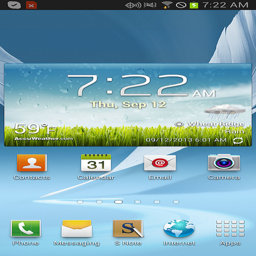
The home screen of a smart phone with icons.
The screen of a smart phone showing the weather
A phone lock screen is displaying the time and several icons.
The image shows the screen of a cell phone homepage.
a screen shot of a cell phone with icons and the time